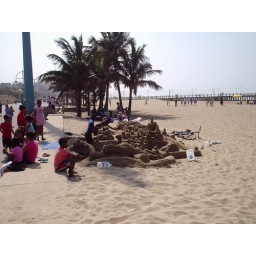
Beautiful sand artwork by a couple of young boys at Durban beach